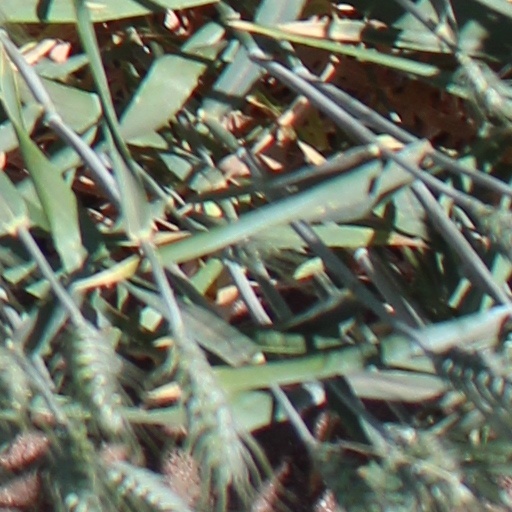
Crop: wheat